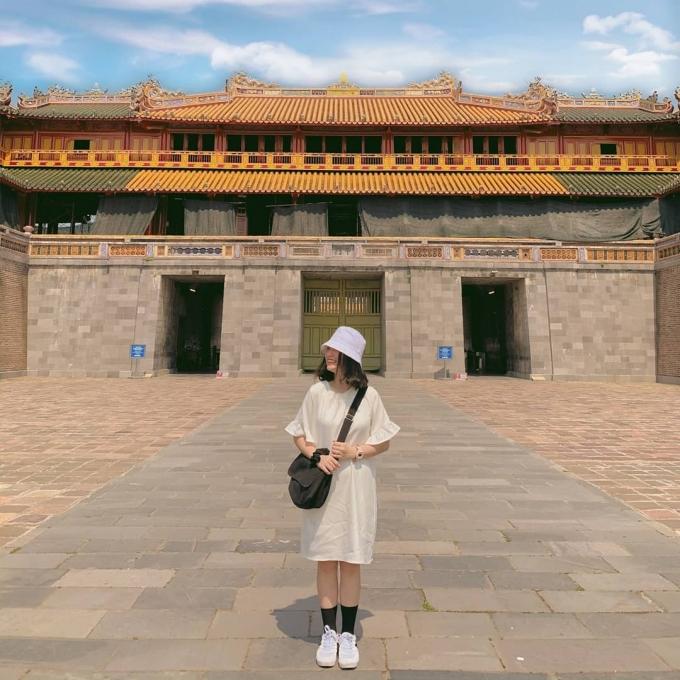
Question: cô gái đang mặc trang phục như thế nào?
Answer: cô gái đang mặc váy trắng